Mahindra XUV500

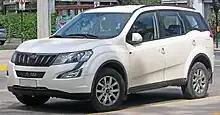
2018 XUV500

The XUV500 was facelifted in May 2015. After the facelift, the top-end W10 variant was launched. Automatic transmission was announced to be implemented on the W6, W8, W10 and W10 (o) awd and AT variants in November 2015, being available on December 5, 2015. And with a gasoline variant on G AT has 2.2l turbo I4 with liquid intercooler on 2017 the also were a sports edition. The vehicle came with a 1.99L diesel engine for the Delhi NCR region.